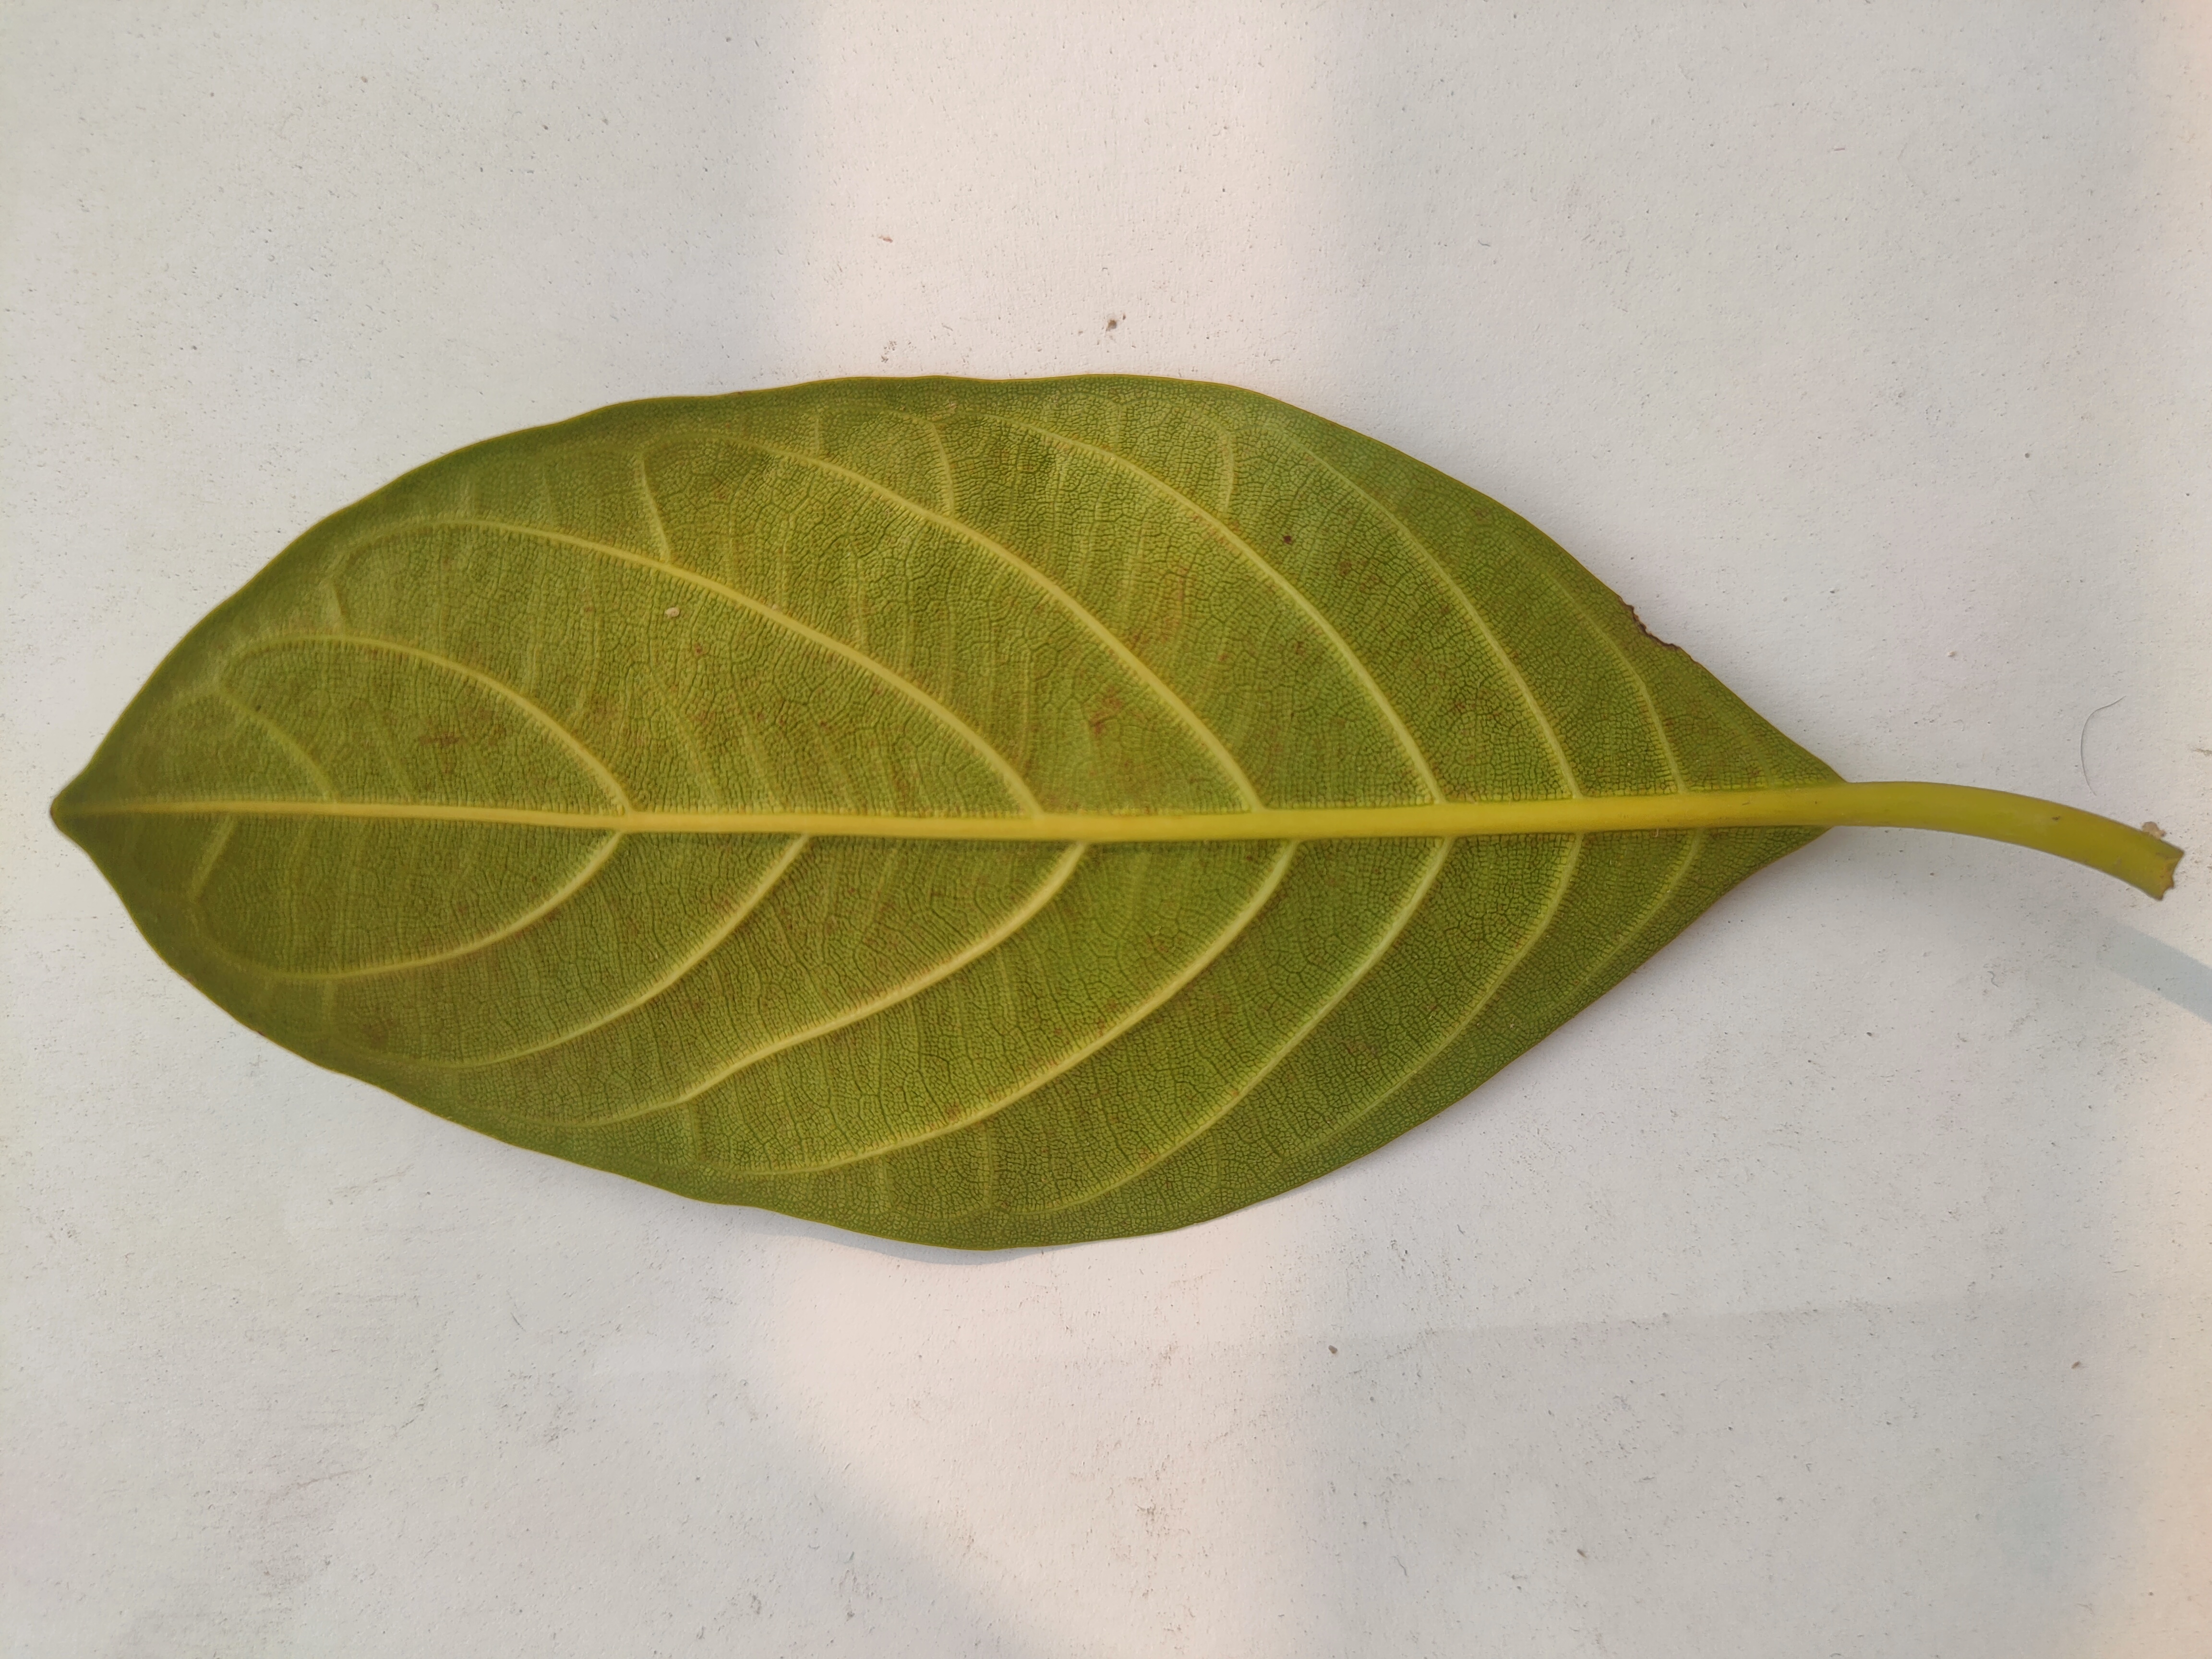
Leaf variety: Jackfruit